Viana do Castelo

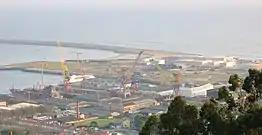
Shipyard in Viana do Castelo

Home to a modern service based economy, the city, along with its region, has a seaport with naval repairing facilities. Industry is a cornerstone of Viana do Castelo's economy, benefiting from its strategic location along Atlantic trade routes and investments in industrial parks. Key sectors include shipbuilding, forestry, metal products, machinery, and seafood processing. The municipality hosts one of Portugal's shipyards, the West Sea Shipyard (formerly "Estaleiros Navais de Viana do Castelo"), although the shipbuilding industry has faced challenges, including bankruptcy and restructuring in 2013.